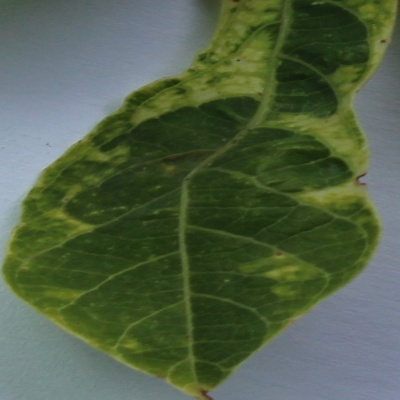
Crop: Cassava
Condition: mosaic